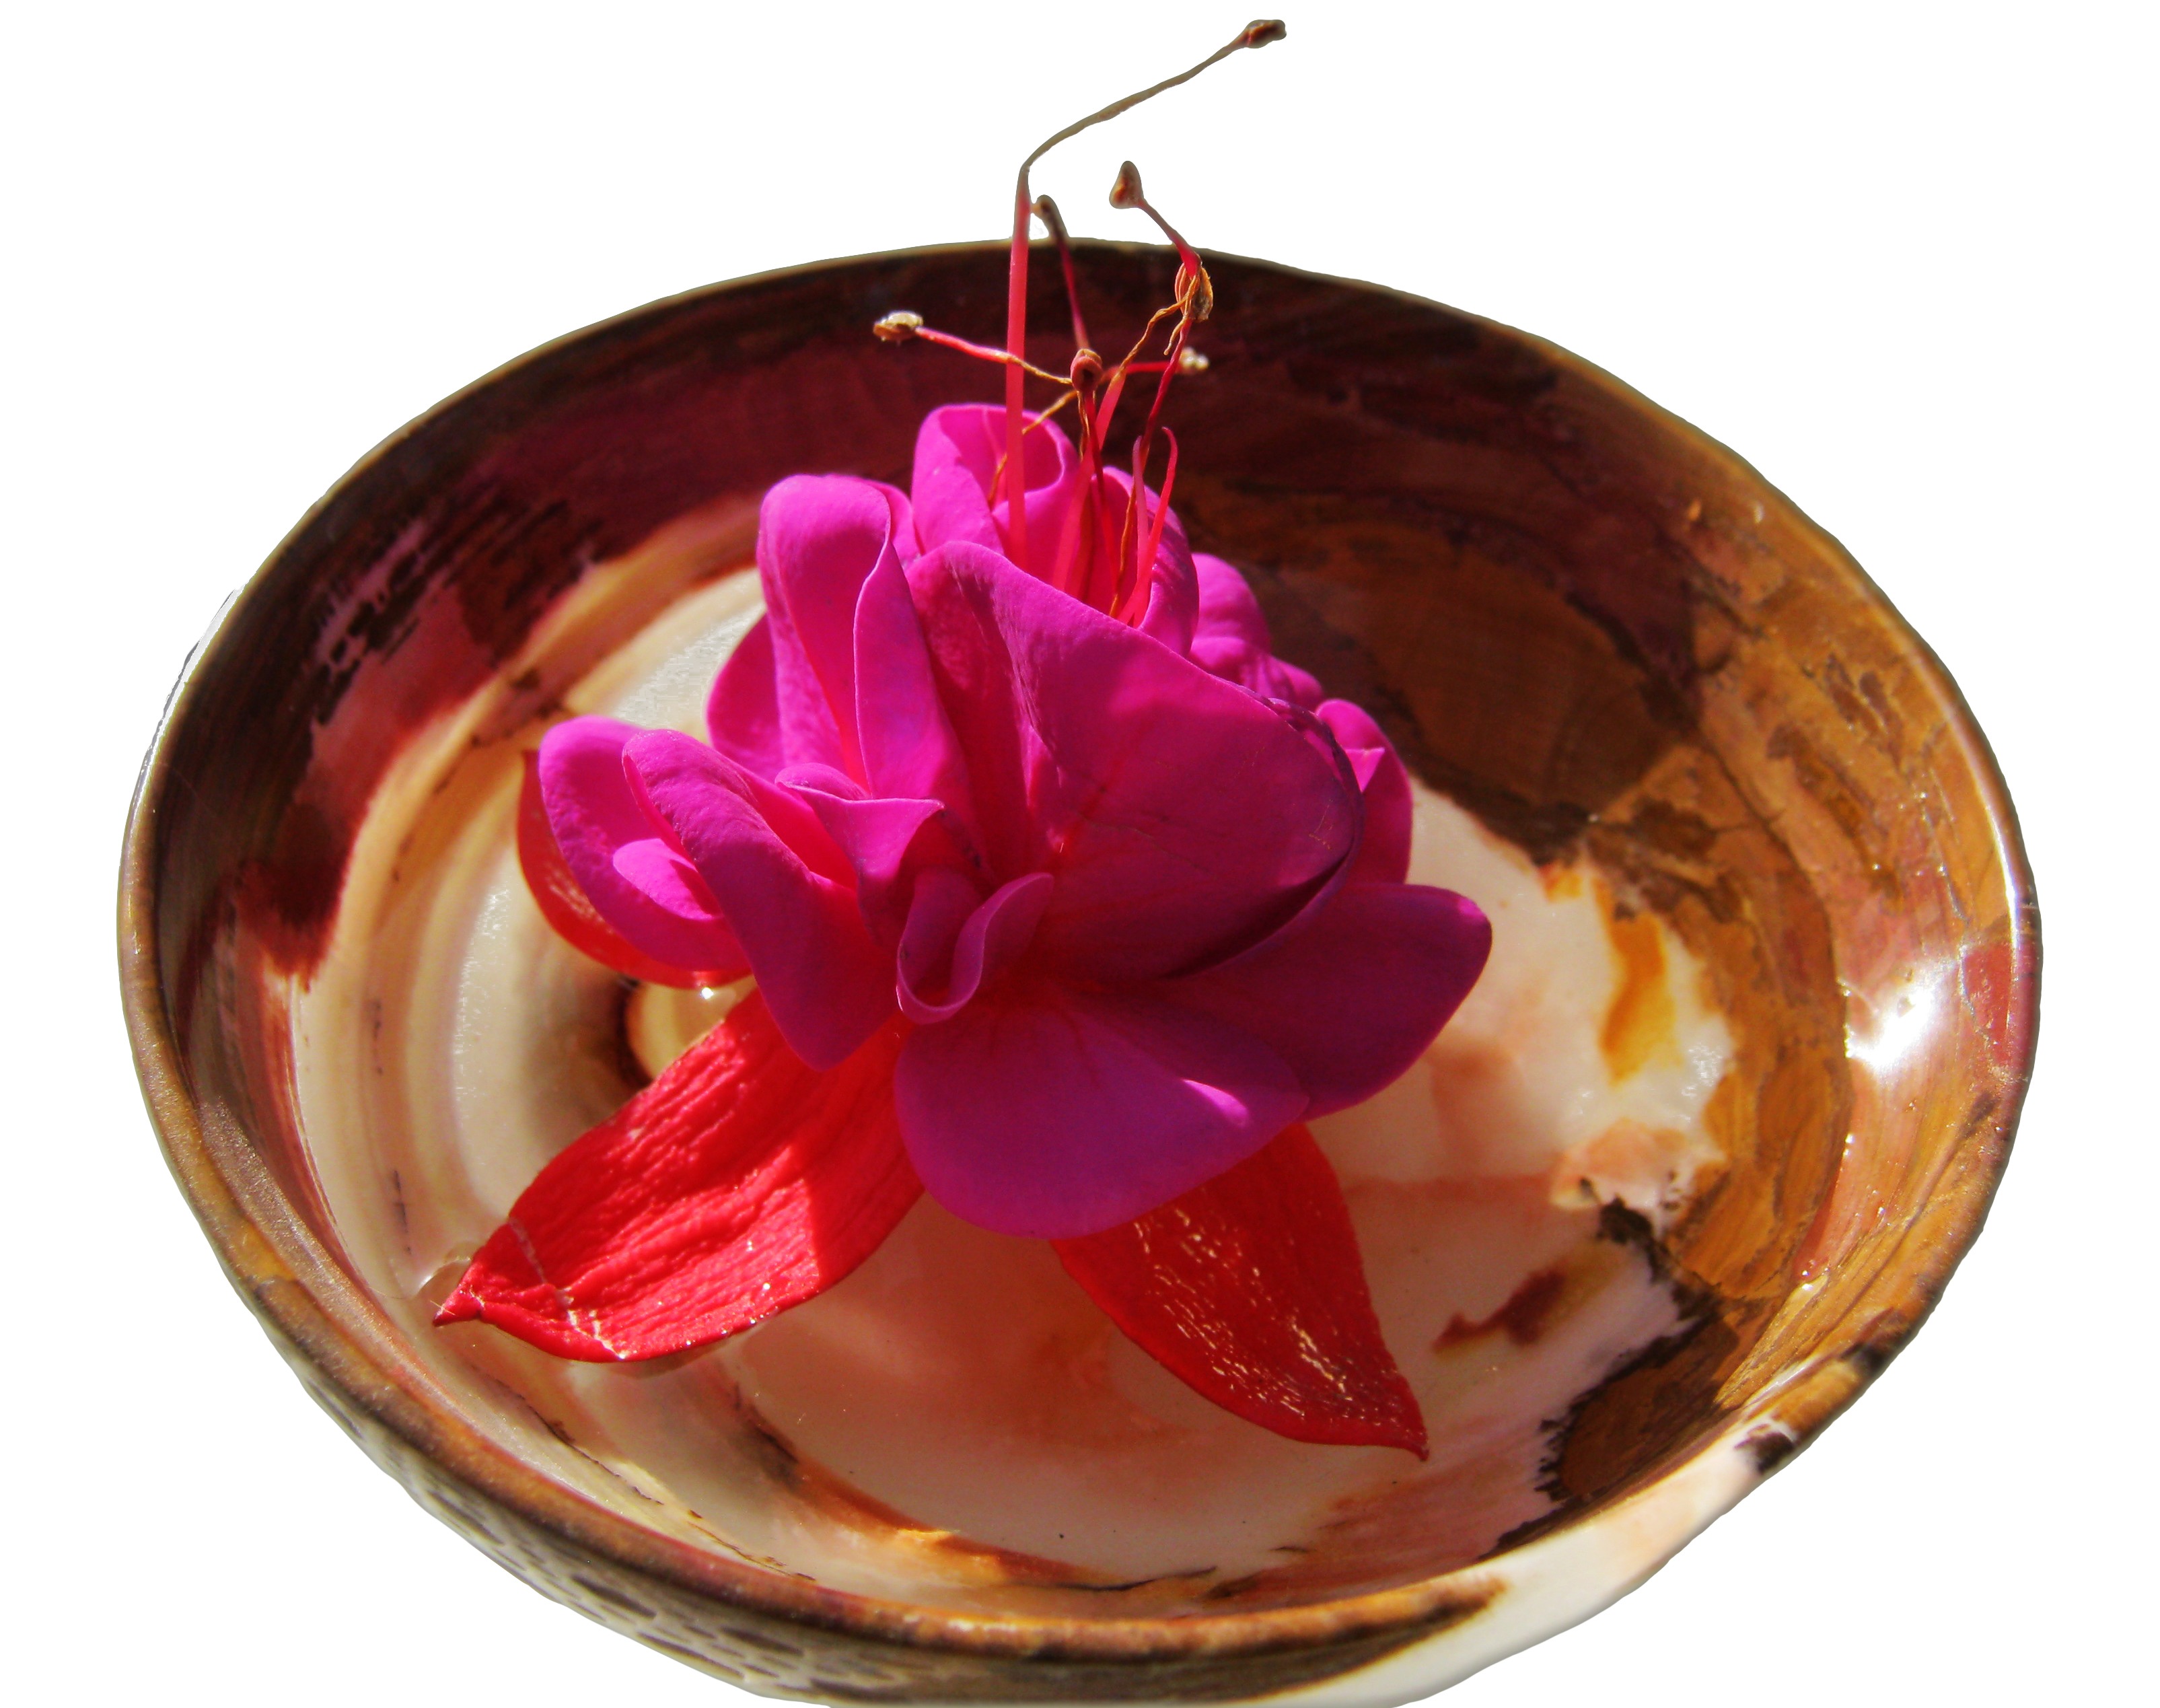
blossom, flower, petal, bloom, isolated, heart, decoration, food, produce, candle, lighting, decor, shell, christmas decoration, wellness, dishware